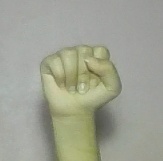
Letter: saad